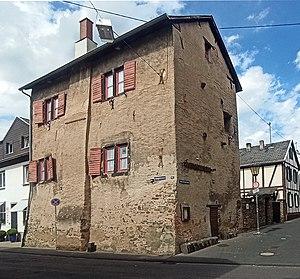
Maison «
Bad Hönningen est une ville allemande et une station thermale dans l’arrondissement de Neuwied en Rhénanie Palatinat. Elle est également le lieu de l’administration de la communauté des communes du même nom de Bad Hönningen.